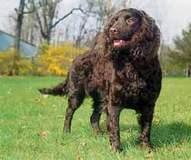
curly-coated_retriever